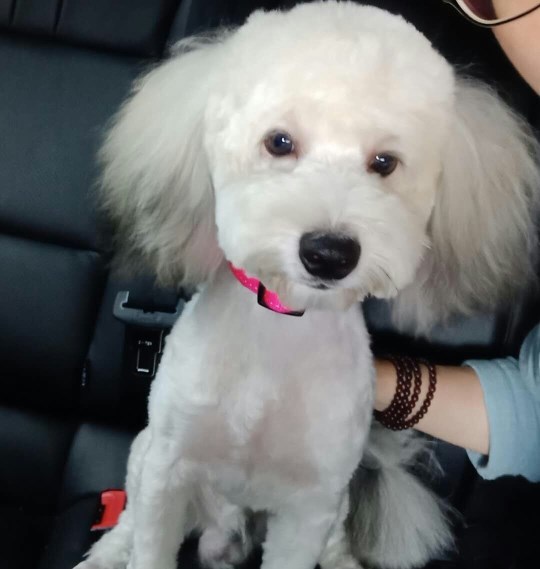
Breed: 3083-n000117-Bichon_Frise